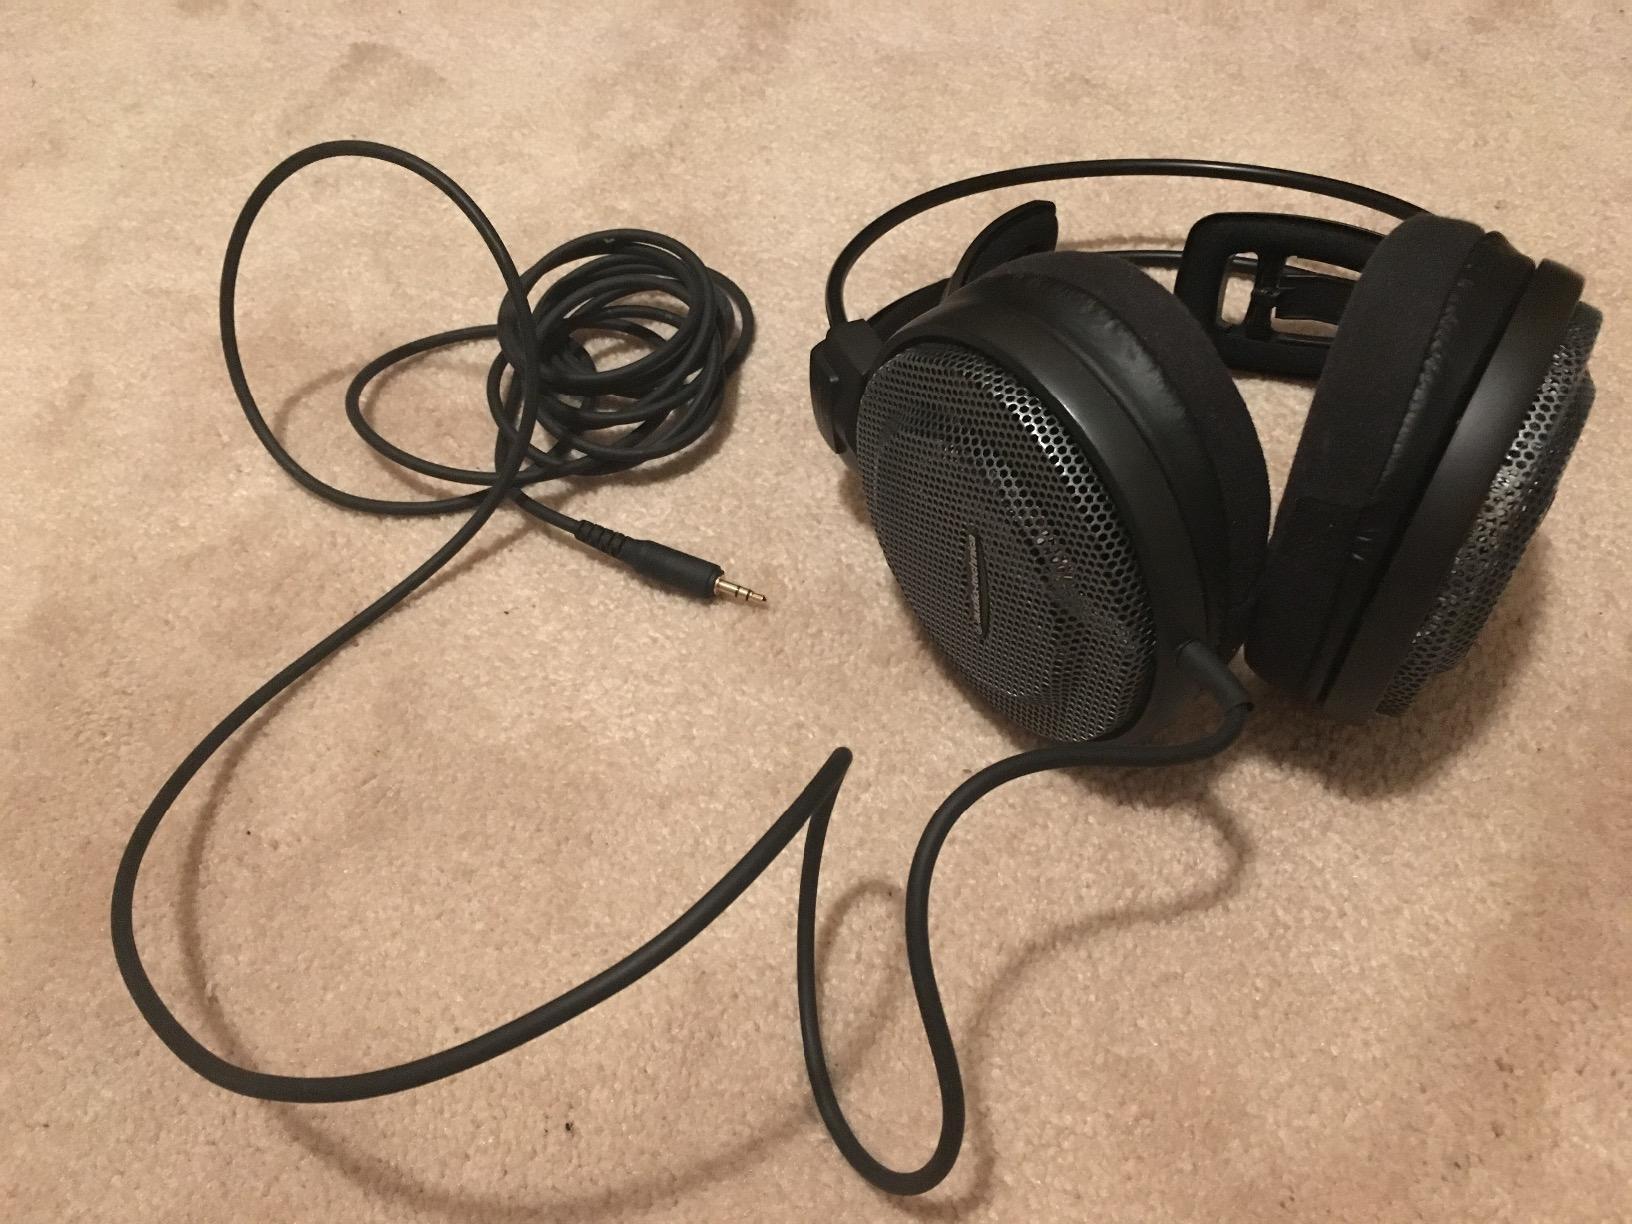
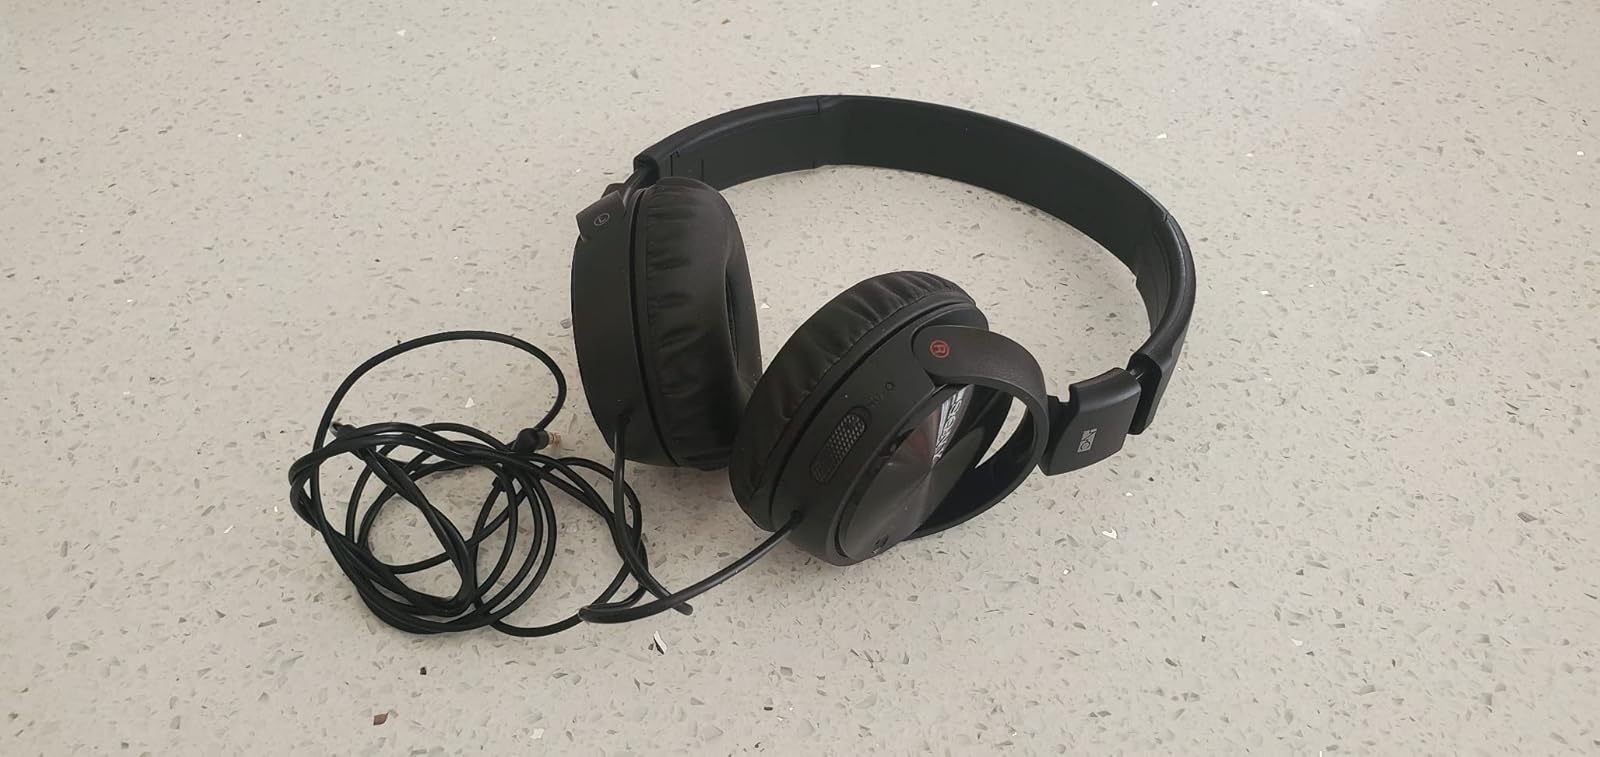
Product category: headphones
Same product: no